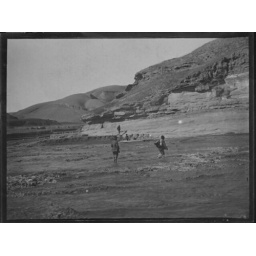
Men walking in river